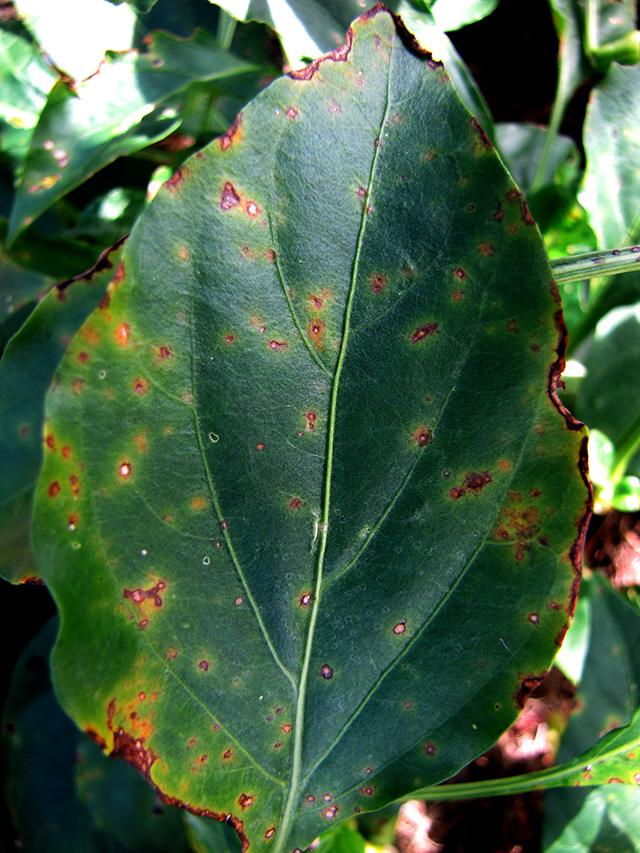
Plant: Bell pepper
Disease: bell pepper bacterial spot